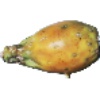
Label: cactus_fruit